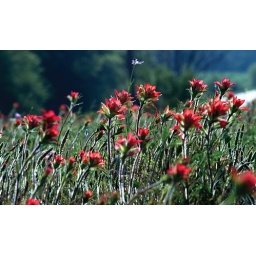
SPRING SIGHTINGS - Spring arrived in Wise County with the blooming of wild flowers and flower beds alike.